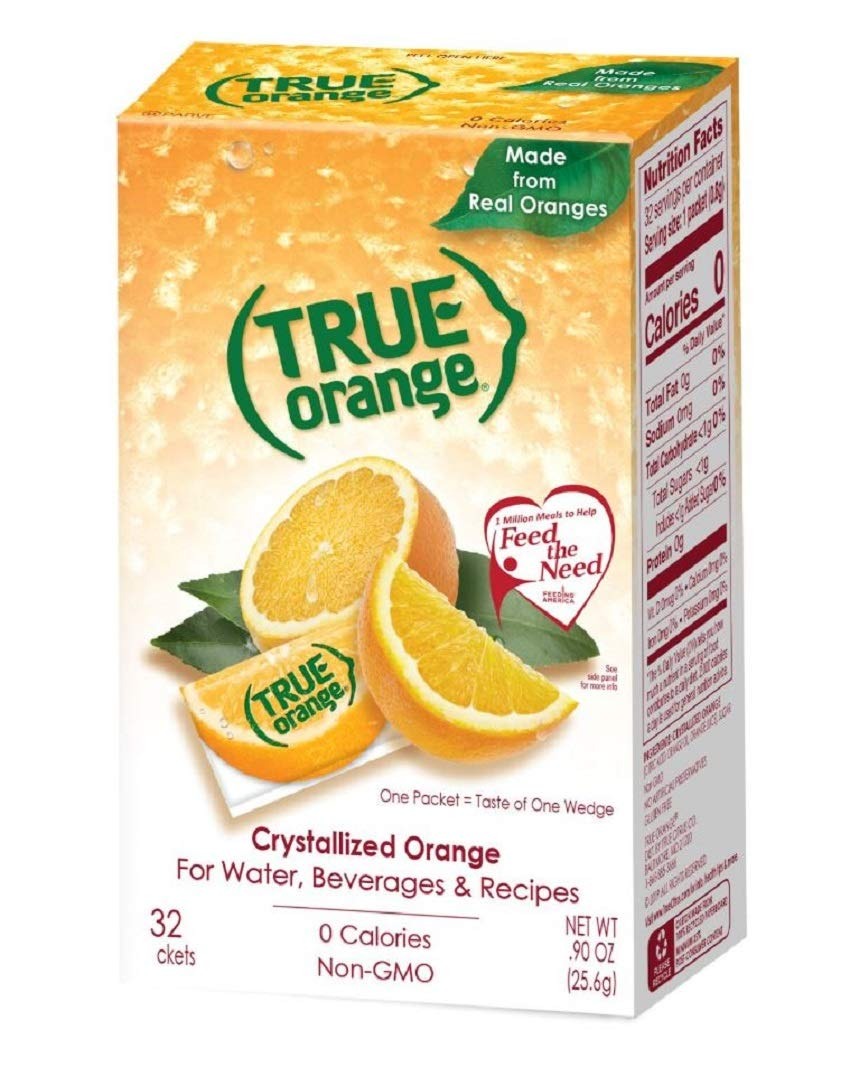
Item Name: TRUE ORANGE Drink, 32 Count
Bullet Point: Orange
Value: 32.0
Unit: Count

Price: 7.28